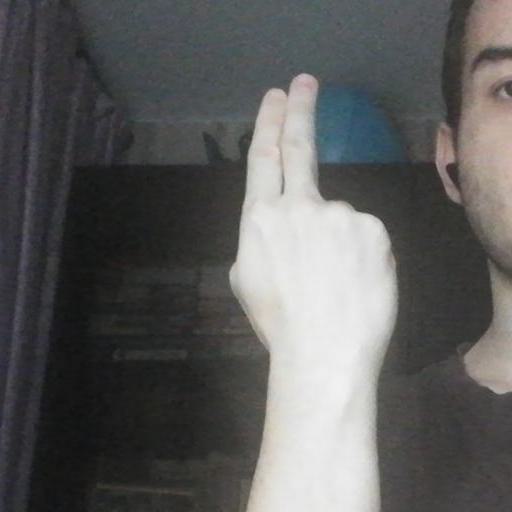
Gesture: two_up_inverted